Visa policies of Overseas France

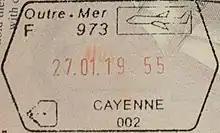
French Guiana exit stamp

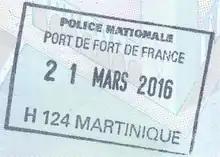
Martinique entry stamp

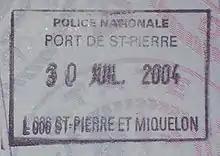
Saint Pierre and Miquelon entry stamp

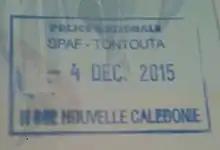
New Caledonia entry stamp

Nationals of the following countries can enter and reside for an unlimited period without a visa in Overseas France: